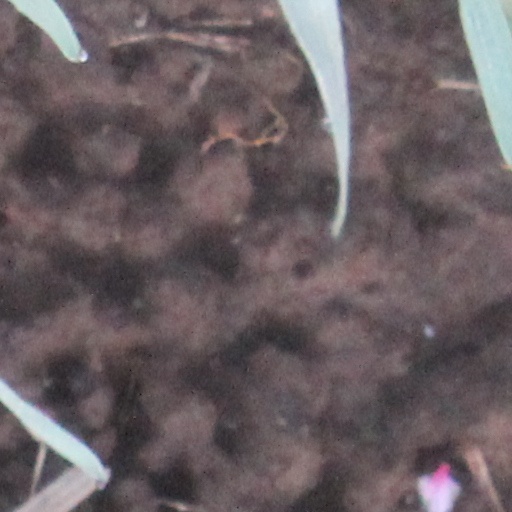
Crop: wheat